Subaru WRX

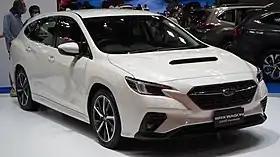
2022 WRX wagon

On 14 October 2021, the second-generation Levorg was introduced in Australia and New Zealand as the WRX Sportswagon and the WRX GT respectively. It is powered by the same 2.4-litre turbo boxer engine as the WRX saloon.